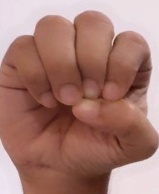
ASL sign: E